Chuck Ragan

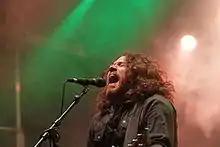
Ragan at Rock Camp 2014, Germany

In a February 12, 2010, interview, Chuck commented that he was working on an album with Brian Fallon, frontman for the Gaslight Anthem. Since then, Fallon's vocals appeared on Ragan's song "Meet You In The Middle."